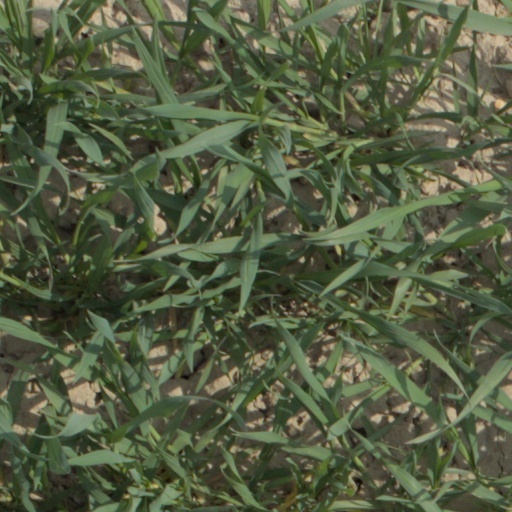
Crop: wheat